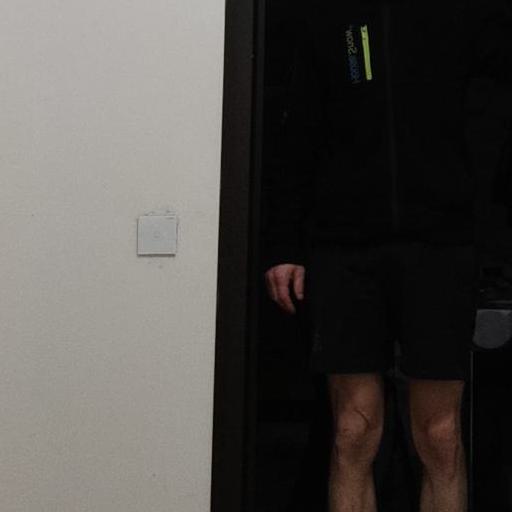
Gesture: no_gesture